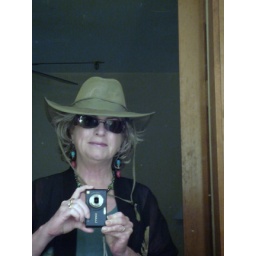
Taos self portrait in bathroom mirror